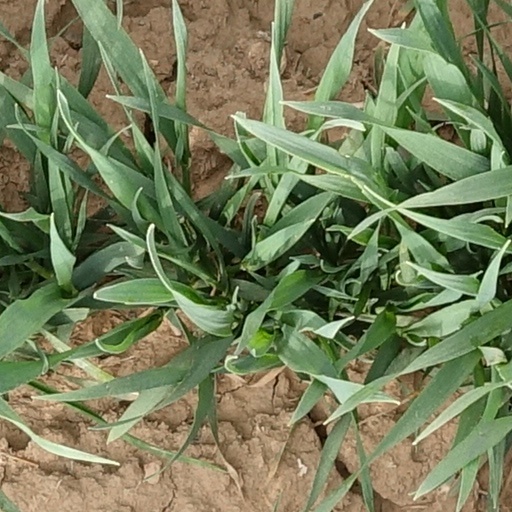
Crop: wheat